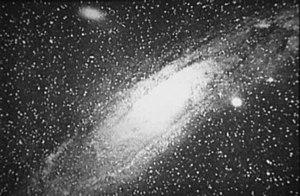
Le cosmisme est un courant de pensée à caractère religieux et philosophique apparu en Russie à la fin du XIXᵉ siècle. Selon sa thèse fondamentale, les aspirations idéales de l’humanité, y compris la soif d’immortalité, pourront être réalisées non pas au moyen de transformations sociales ou d'un développement spirituel de la personnalité mais par suite d’une transfiguration du Cosmos dont l’homme devra être l'acteur principal.
Le sous-groupe d'Andromède est un groupe de galaxies, plus précisément le sous-ensemble du Groupe local constitué par la galaxie d'Andromède et ses satellites.
Une galaxie est un assemblage d'étoiles, de gaz, de poussières, de vide et peut-être essentiellement de matière noire, contenant parfois un trou noir supermassif en son centre.
La Voie lactée, aussi nommée la Galaxie, est une galaxie spirale barrée qui comprend de 200 à 400 milliards d'étoiles et au minimum 100 milliards de planètes. Son diamètre est estimé à environ 100 000 à 120 000 années-lumière, voire à 150 000 ou à 200 000 années-lumière bien que le nombre d'étoiles au-delà de 120 000 années-lumière soit très faible. Elle et son cortège de galaxies satellites font partie du Groupe local, lui-même rattaché au superamas de la Vierge appartenant lui-même à Laniakea. Le Système solaire, qui en fait partie, se situe à environ 27 000 années‌-lumière du centre de la Voie lactée, lequel est constitué d'un trou noir supermassif.
Isaac Roberts est un ingénieur britannique qui se tourne vers l'astronomie durant la fin de sa carrière. Il devient également un pionnier de la photographie de nébuleuses.
Vieille de plusieurs milliers d'années d'histoire, l’astronomie est probablement une des plus anciennes des sciences naturelles, ses origines remontant au-delà de l'Antiquité, dans les pratiques religieuses préhistoriques.